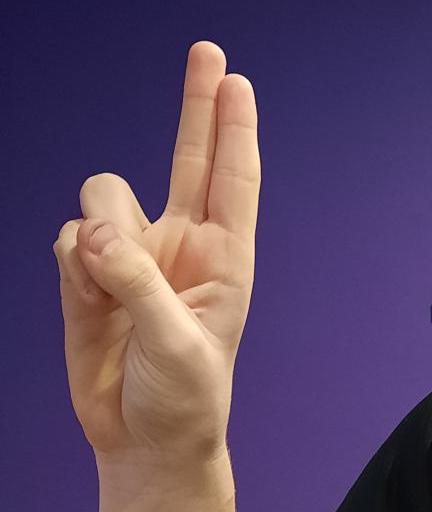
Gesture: two_up